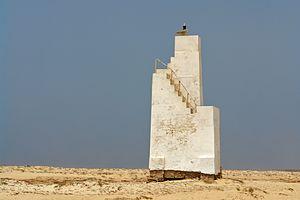
Ceci est une liste de phares au Cap-Vert catégoriée du nord au sud.
Le phare de Ponta do Sinó est un phare situé sur Ponta do Sinó, la pointe sud de l'île de Sal l'une du groupe des îles de Barlavento, au Cap-Vert.